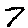
Label: 7